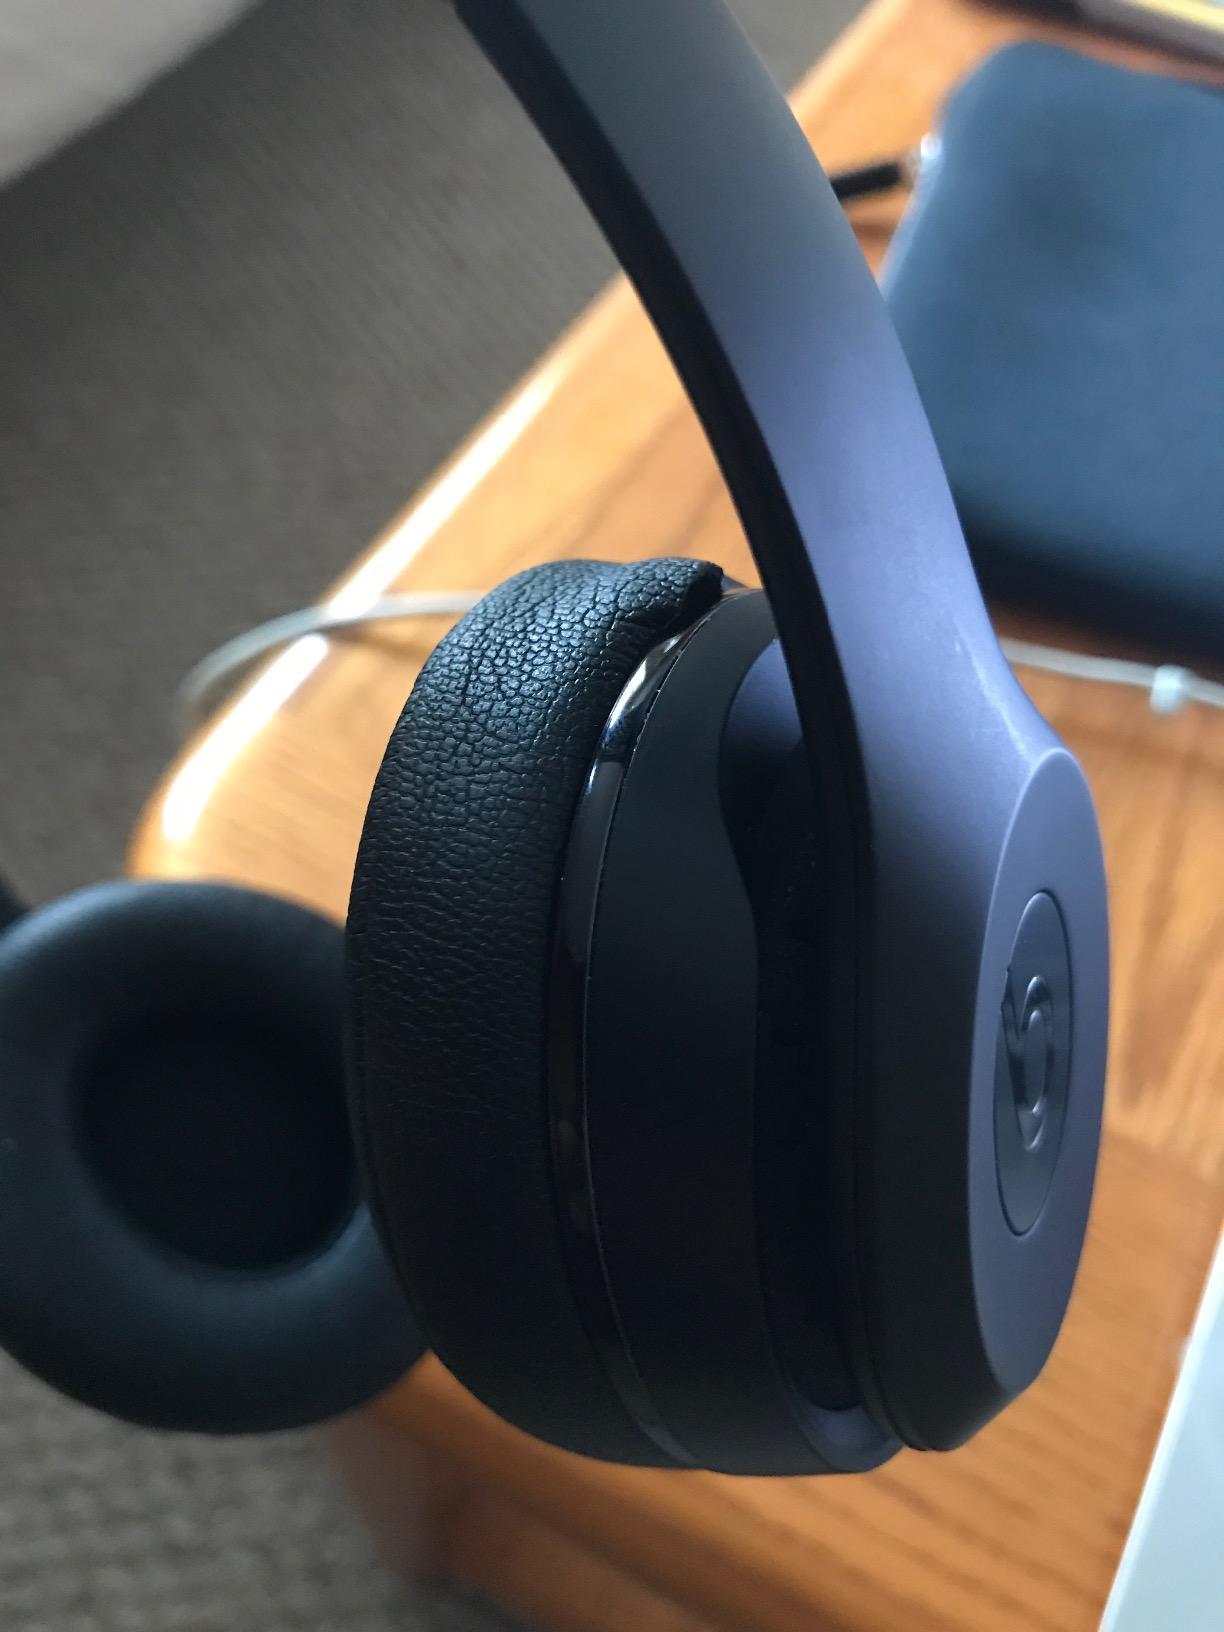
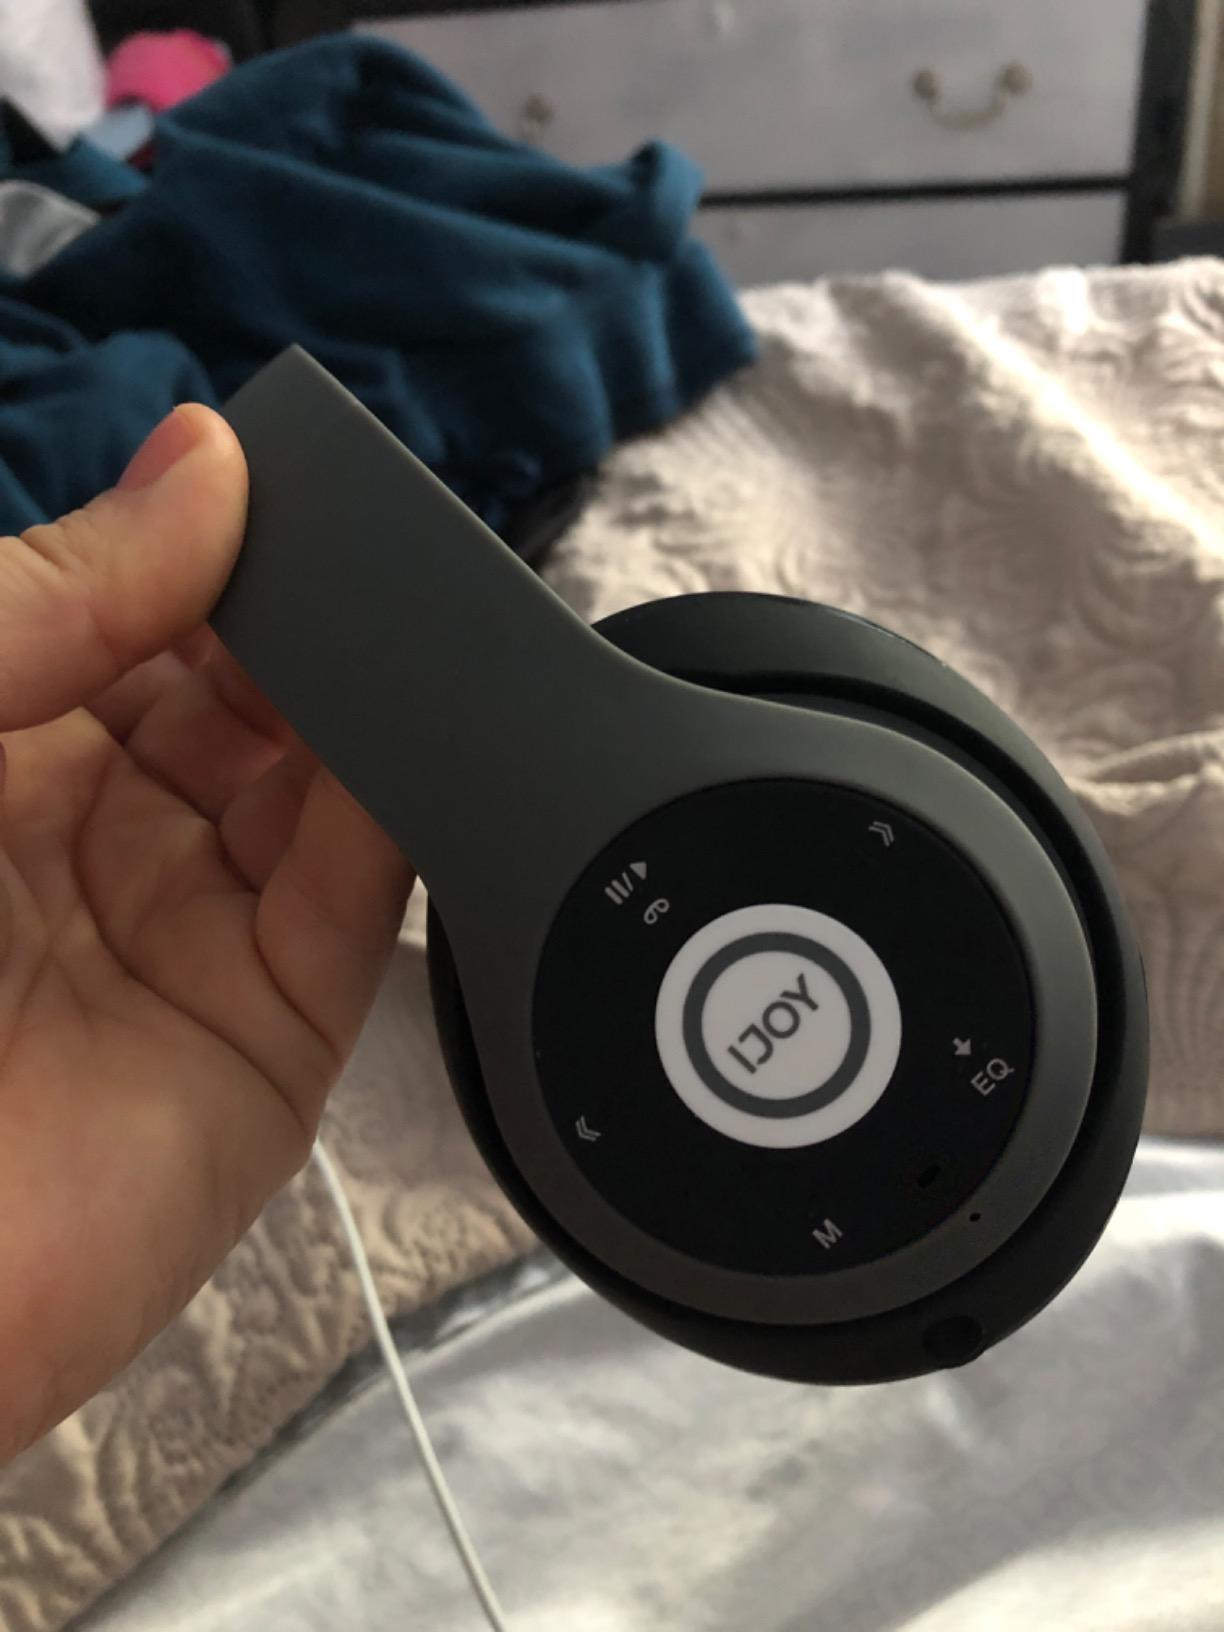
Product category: headphones
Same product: no